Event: Nepal Earthquake
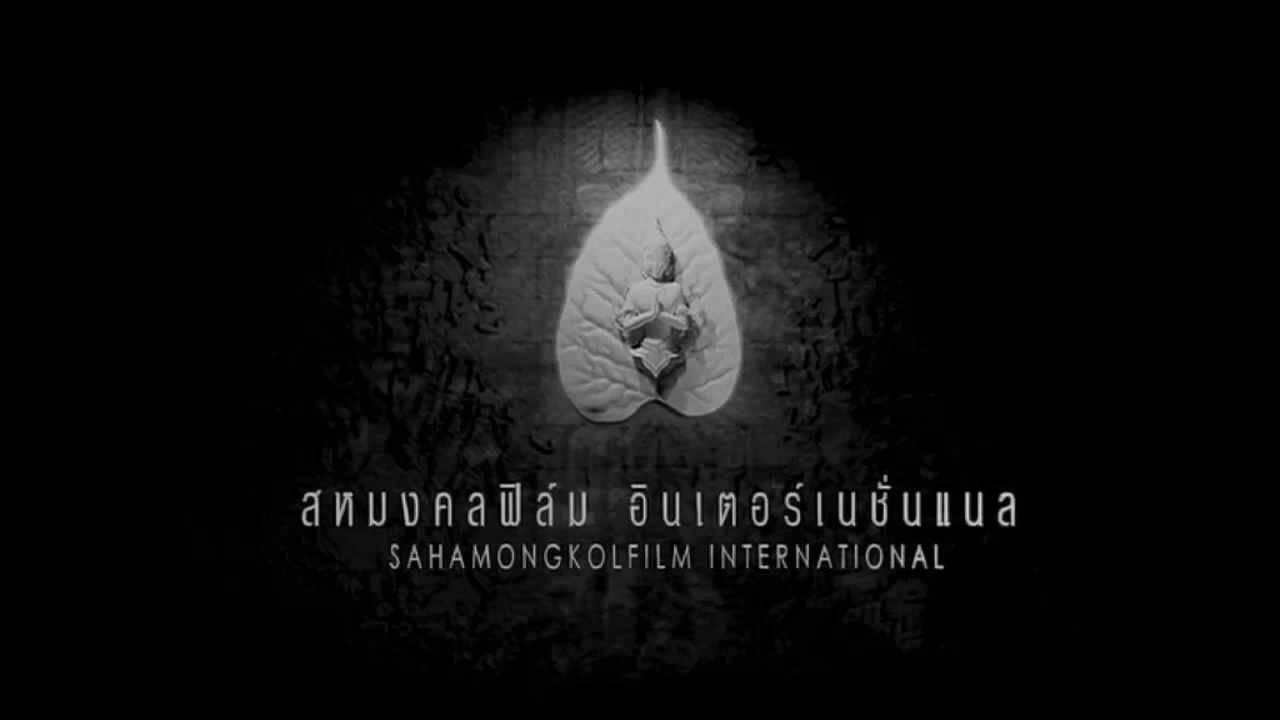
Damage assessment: no_damage